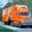
Label: truck